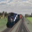
Label: train